Queen Extravaganza

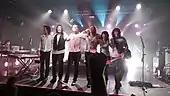
Queen Extravaganza in 2014

Queen Extravaganza is an official tribute band for Queen.